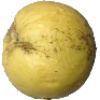
Label: Apple Golden 1